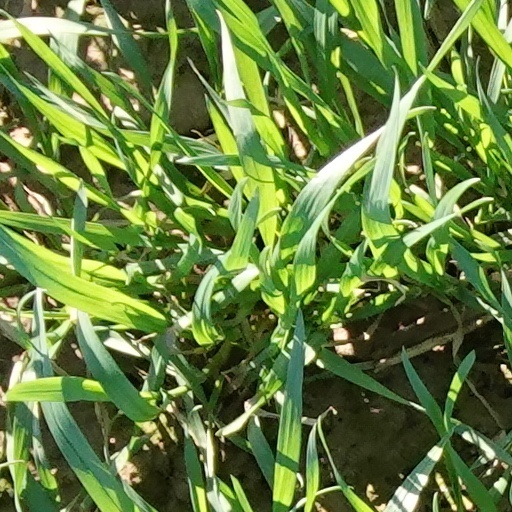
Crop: wheat